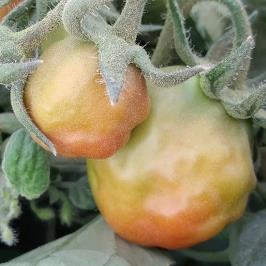
Crop: Tomato
Condition: virosis-d